The Estée Lauder Companies

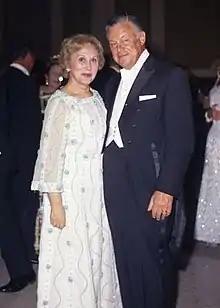
Founders Estée and Joseph H. Lauder in 1971

The company began in 1946 when Estée Lauder and her husband Joseph began producing cosmetics in New York City. They first carried only four products: Cleansing Oil, Skin Lotion, Super Rich All-purpose Creme, and Creme Pack. Two years later, in 1948 they established their first department store account with Saks Fifth Avenue in Manhattan.